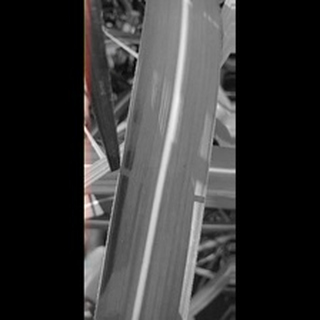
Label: healthy_sugarcane